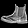
Label: Ankle boot